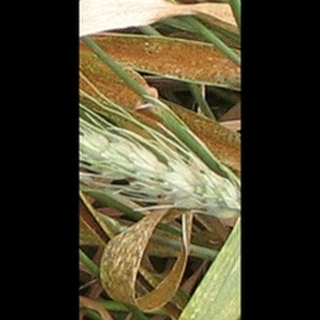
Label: wheat_brown_rust